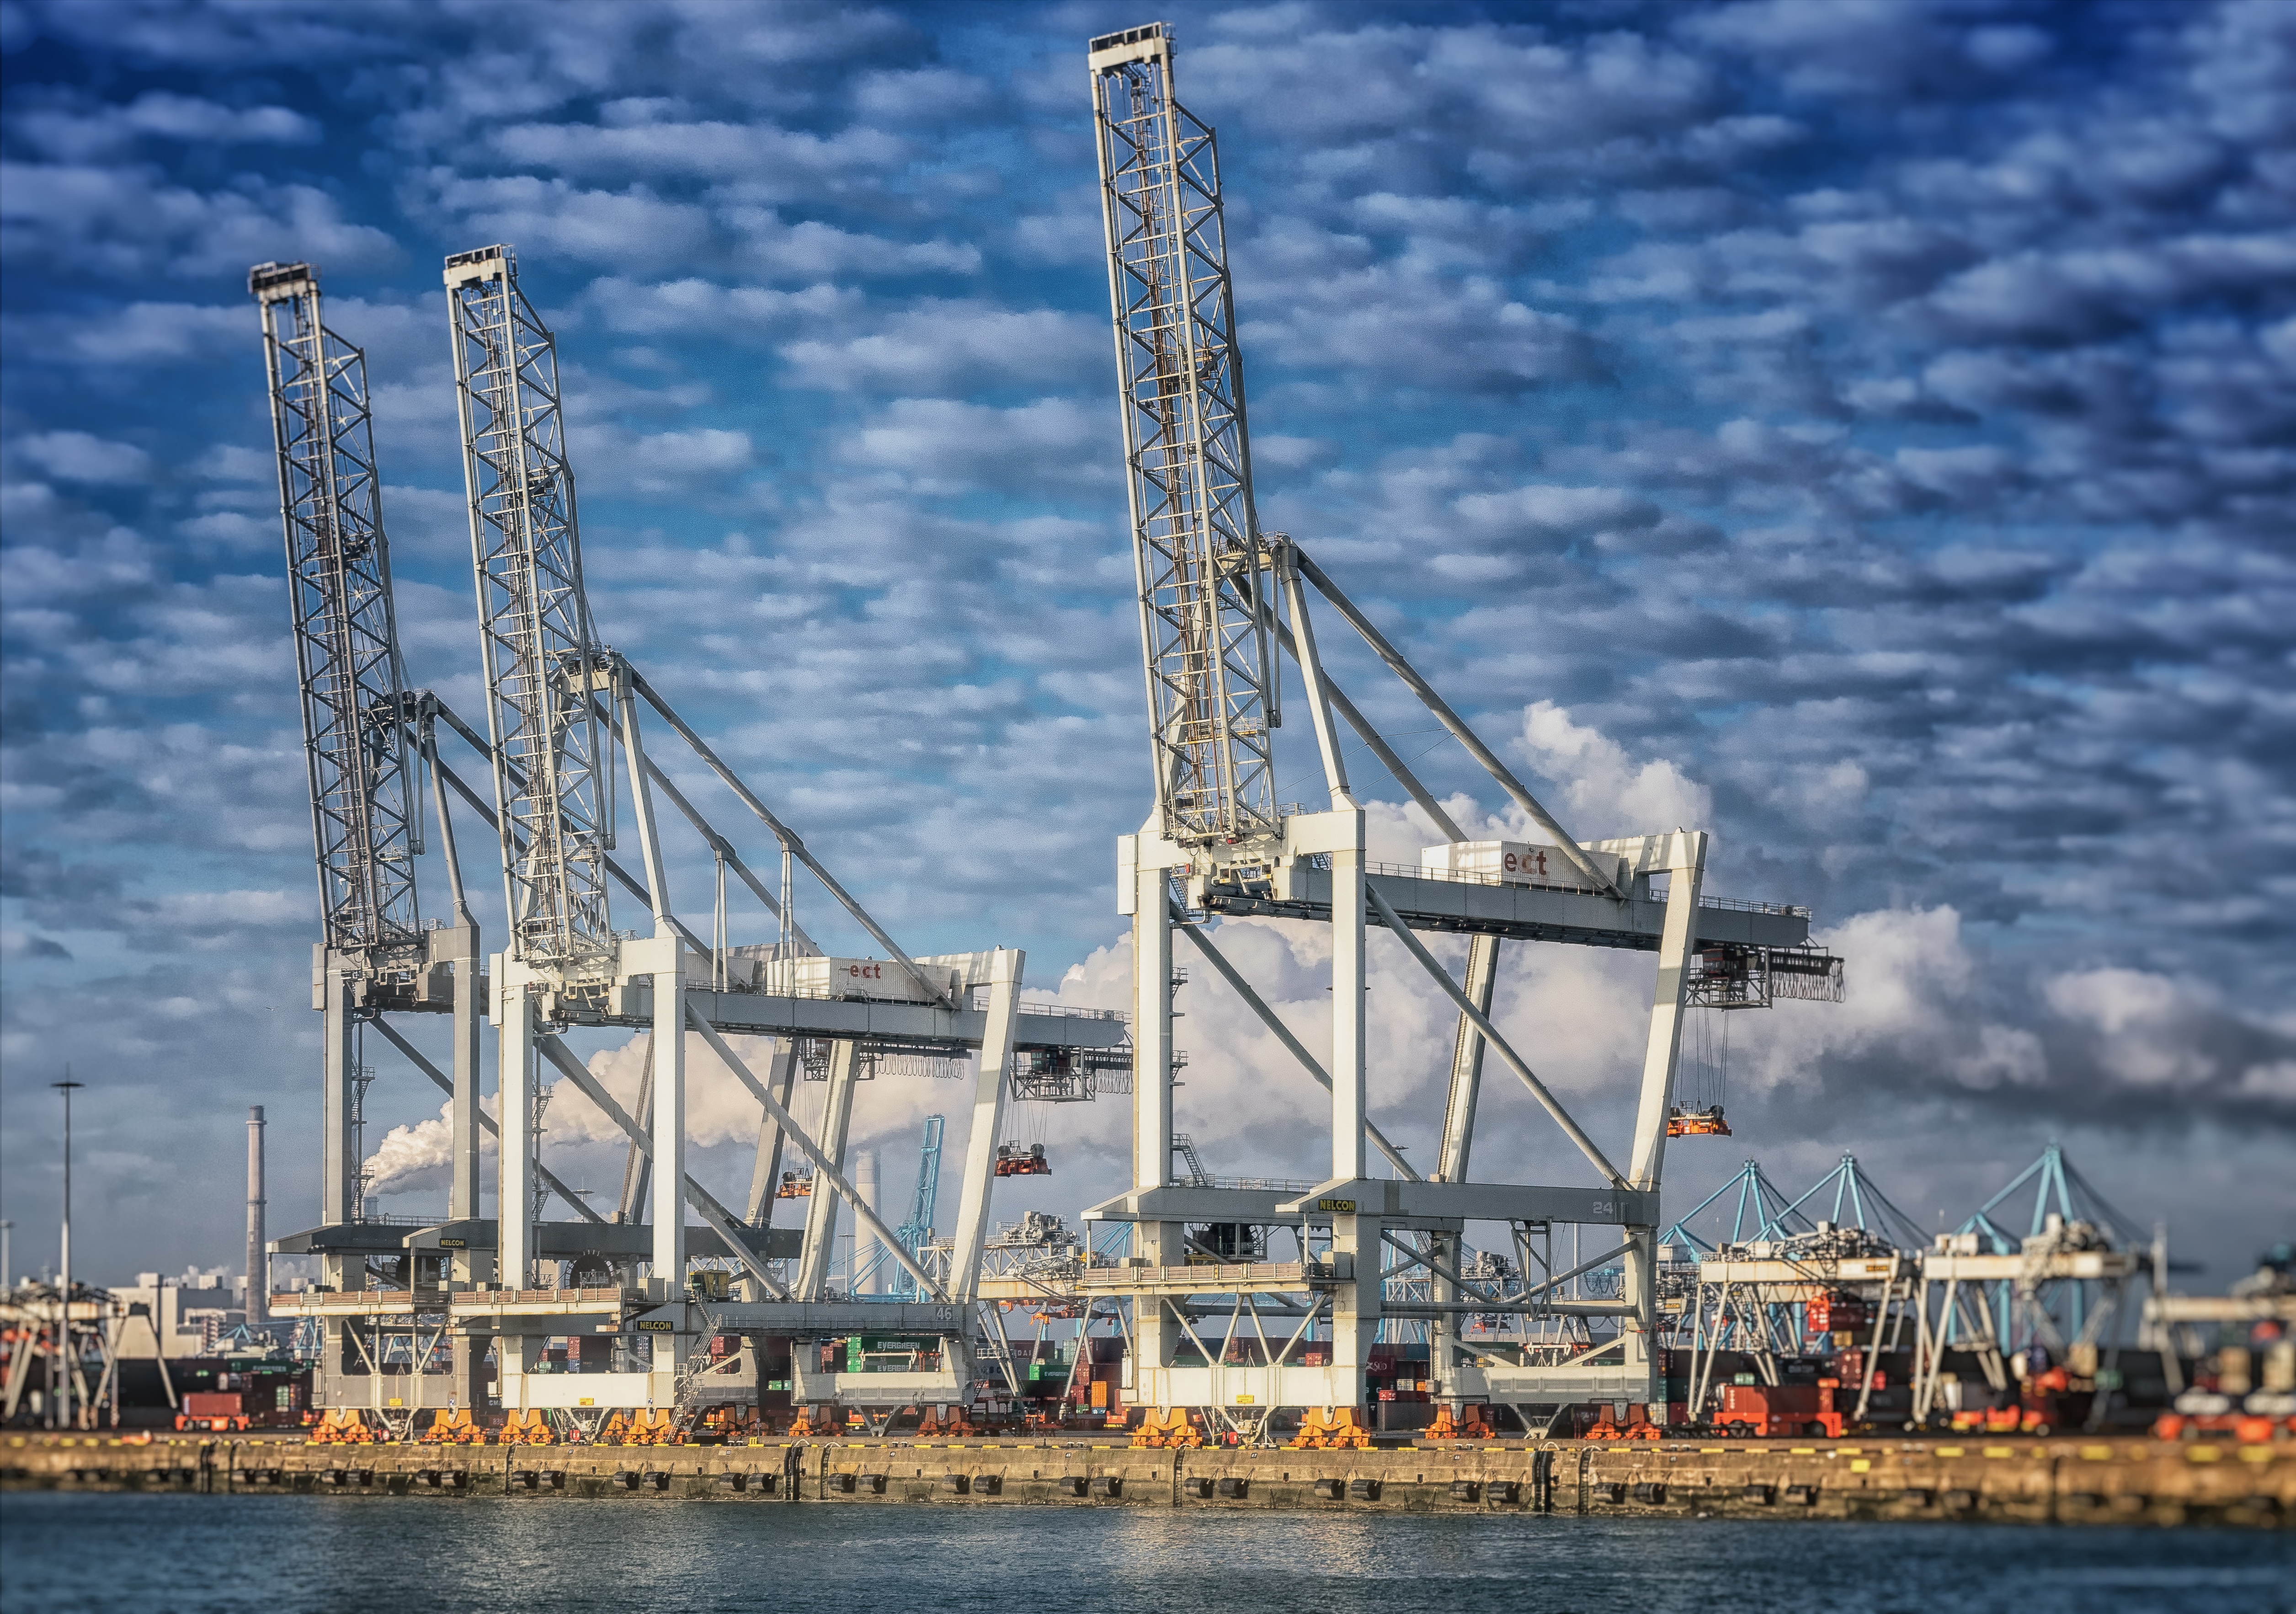
work, sea, water, dock, sky, boat, bridge, pool, transport, europe, vehicle, mast, harbor, industry, port, envelope, holland, netherlands, international, clouds, rotterdam, cranes, crane, huge, watercraft, delete, goods, loading crane, unloading, harbour crane, construction equipment, transporter bridge, crane vessel floating